Shinbutsu bunri

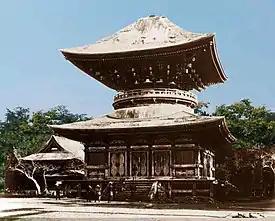
A Buddhist pagoda (a Yakushi-dō (薬師堂) at Tsurugaoka Hachimangū shrine in Kamakura before the "shinbutsu bunri"

The Japanese term indicates the separation of Shinto from Buddhism, introduced after the Meiji Restoration which separated Shinto "kami" from buddhas, and also Buddhist temples from Shinto shrines, which were originally amalgamated. It is a yojijukugo phrase.